Sera Monastery

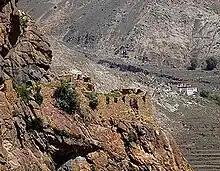
Ruins of 16 Arhats of Keutsang or Keutsang East Hermitage, destroyed after 1959

Je Tsongkhapa (1357–1419) lived at the site as a hermit, and it eventually became a scholarly institution. The Fifth Dalai Lama was known to be fond of the monastery and funded the building of an upper floor for Pabonka.